New York State Route 106

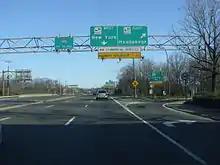
NY 106/NY 107 northbound at the interchange with the Northern State Parkway in Jericho Gardens

A short distance later, the two roadways enter an unnumbered cloverleaf interchange with NY 25 (Jericho Turnpike). After crossing under NY 25, NY 107 continues north along Cedar Swamp Road, while NY 106 bends northeast via an at-grade junction on Jericho–East Norwich Road. NY 106 remains a four-lane divided boulevard, passing north for a short distance through Muttontown and passing east of the Muttontown Preserve. Changing monikers to Jericho–Oyster Bay Road, NY 106 continues north before making a gradual bend along the preserve to the northwest, re-entering Oyster Bay. After crossing back into Oyster Bay, the route becomes residential going southbound before intersecting with NY 25A (Northern Boulevard).